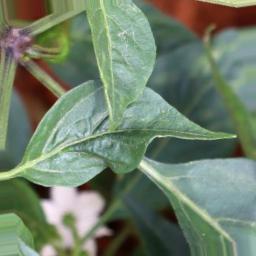
Label: mites_and_trips